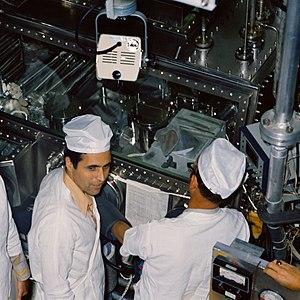
Le Lunar Receiving Laboratory ou LRL est une installation de la NASA située à Houston utilisée jusqu'en 1979 pour entreposer les roches lunaires ramenées par les équipages des missions du programme Apollo. Cet immeuble a également hébergé les équipages des missions Apollo 11, 12 et 14 à qui une quarantaine était imposée après leur séjour sur le sol de la Lune pour écarter tout risque d'épidémie. Cette mesure fut levée à partir de la mission Apollo 15.
Harrison Hagan Schmitt, né le 3 juillet 1935 à Santa Rita au Nouveau-Mexique, est un géologue, astronaute et sénateur américain.